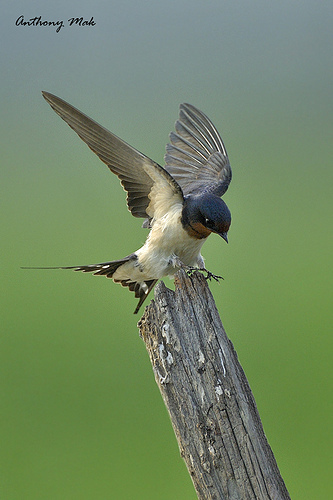
a small bird with a black head, with a white body.
this is a white bird with brown wings and a black head.
the bird has black crown all the way to its nape but a light brown colored abdomen and belly.
this small bird has a black crown, an orange throat, a white belly & breast, and black tarsus & feet.
this bird has a white belly and breast with a black crown and short pointy bill.
a small bird with a white body, dark blue head, and dark colored rectrices and remiges.
this bird has a blue head and wings with a reddish throat and white belly
this bird is white on the belly and sides with a black head, brown throat, and grey wings and tail.
this bird has a black crown, white belly, black wings and tail and a small black beak.
a distinct looking bird with blue covering the upper portion of its head and orange covering the bottom part.
Species: Barn Swallow